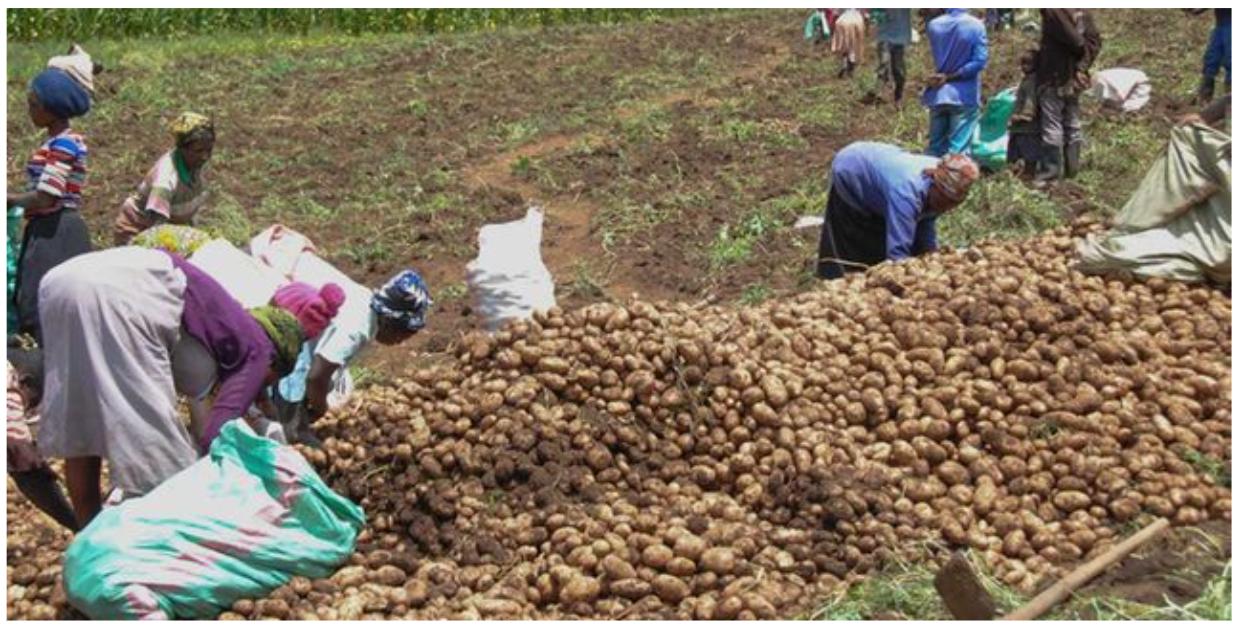
Viazi vikivunwa na kuwekwa ndani ya magunia yenye rangi mbalimbali yenye zao la biashara, madhari ya ukijani kibichi ya mimea ikiwazunguka katika eneo hilo.